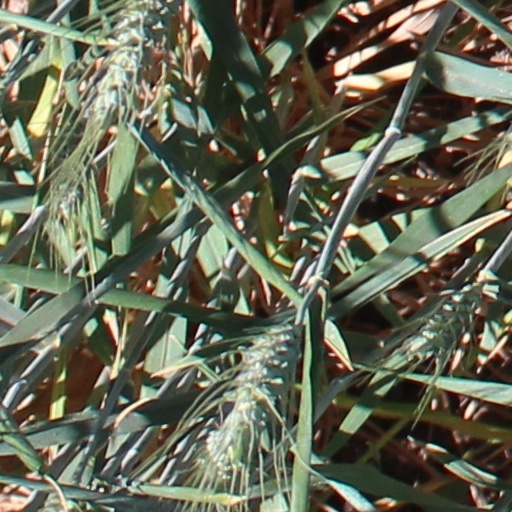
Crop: wheat